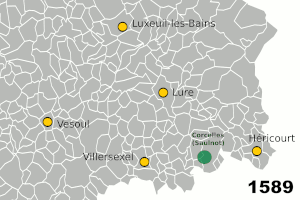
L'évolution de concessions houillères de Haute-Saône entre 1589 et 1944.
Les bassins houillers des Vosges et du Jura sont un ensemble de gisements de houille géologiquement différents, identifiés et répartis sur trois zones distinctes alignées le long du massif des Vosges et du massif du Jura, situés dans les régions historiques de Franche-Comté et d'Alsace. Ils sont liés par des aspects géographiques, géologiques, économiques et historiques. Parmi ces gisements, seulement quelques-uns sont réellement exploités entre le XVIᵉ siècle et le XXᵉ siècle, principalement dans la Haute-Saône, le plus important et le plus récent étant le bassin minier de Ronchamp et Champagney.